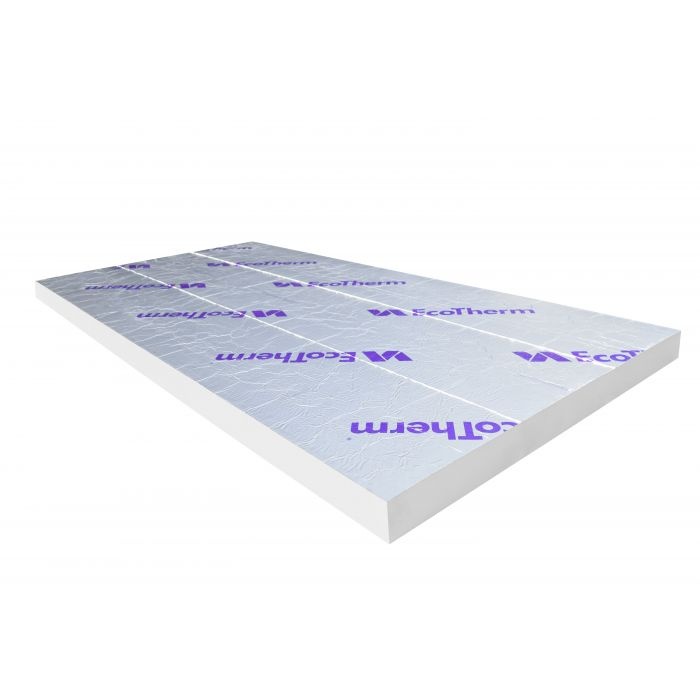
Ecotherm PIR Insulation 1200mm x 2400mm - All Sizes
Ecotherm Eco-Versal PIR Insulation Data Sheet - Declaration of Performance Ecotherm Eco-Versal PIR Insulation is a BBA approved rigid, high compressive strength insulation board, ideal for insulating floors. Suitable for use in new build or upgrading the thermal performance of existing floors, providing a cost effective means of reducing CO2 emissions and compliance with Building Regulations/Standards. Ideal for use in Floors, Pitched roofs, Cold flat roofs, Timber frame walls, Solid walls, Dormer cheek, Ceilings and Roof-in-the-roof applications. Ecotherm Eco-Versal PIR Insulation comprises a fibre-free rigid polyisocyanurate (PIR) insulation core faced with an aluminium foil composite on both sides. DIMENSIONS: Eco-Versal is available in the following standard sizes: Width (mm): 1200 Length (mm): 2400 Thickness: 25mm - 150mm Area: 2.88m2 per board Typical Weights and Thermal Resistances Thickness (mm) Weight per board (kg) Thermal Resistance (m2K/W) 25 3.38 1.136 30 3.83 1.364 40 4.72 1.818 50 5.62 2.273 60 6.51 2.727 70 7.40 3.182 75 7.85 3.409 80 8.29 3.636 90 9.19 4.091 100 10.08 4.545 110 10.97 5.000 120 11.87 5.455 130 12.76 5.909 140 13.65 6.364 150 14.54 6.818
Brand: nextdayinsulation
Category: Hardware > Building Materials > Insulation > Foam Board Insulation